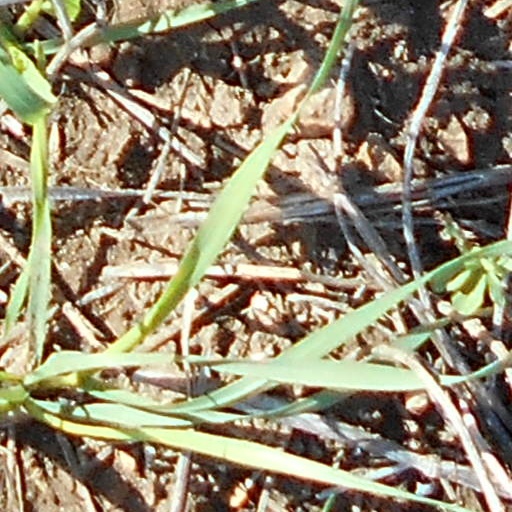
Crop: wheat